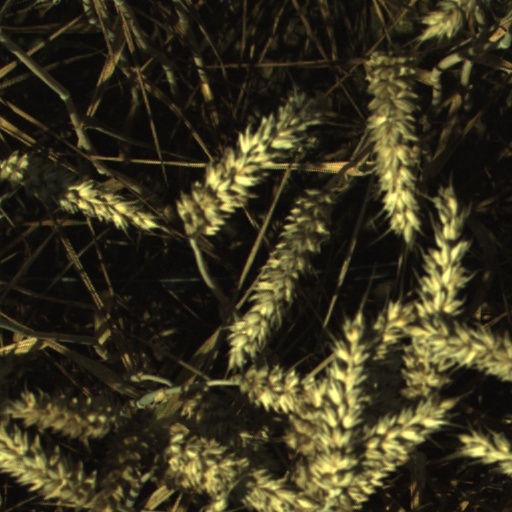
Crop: wheat